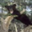
Label: bear